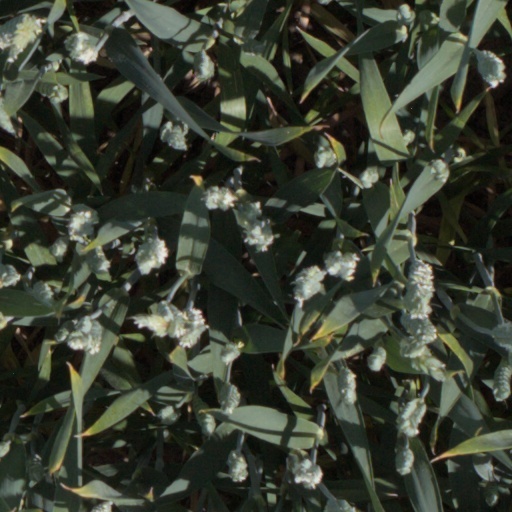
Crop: wheat